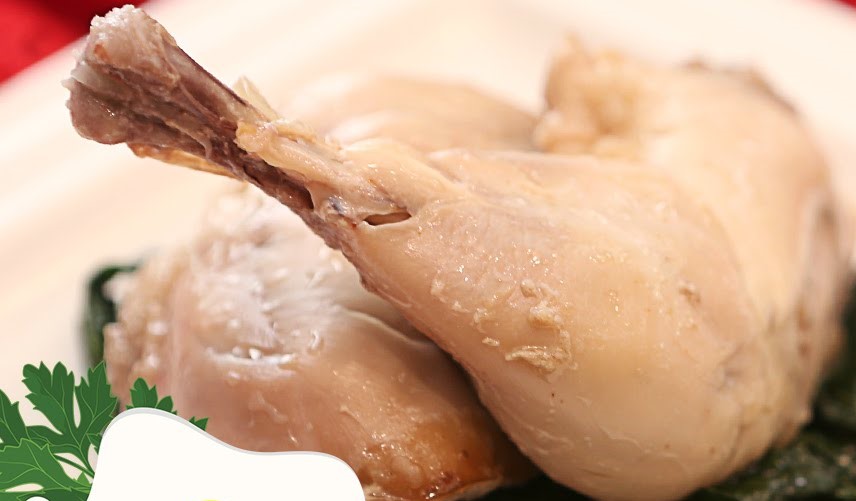
Label: ayam_pop